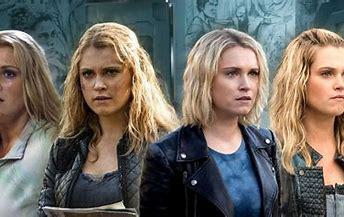
Brand: Clarks
Model: 100